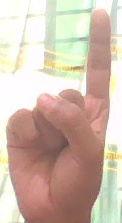
ASL sign: 1